William Wallace (mason)

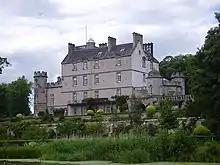
Winton House, rebuilt by Wallace in the 1620s

William Wallace (died 1631) was a Scottish master mason and architect. He served as King's Master Mason under James VI.